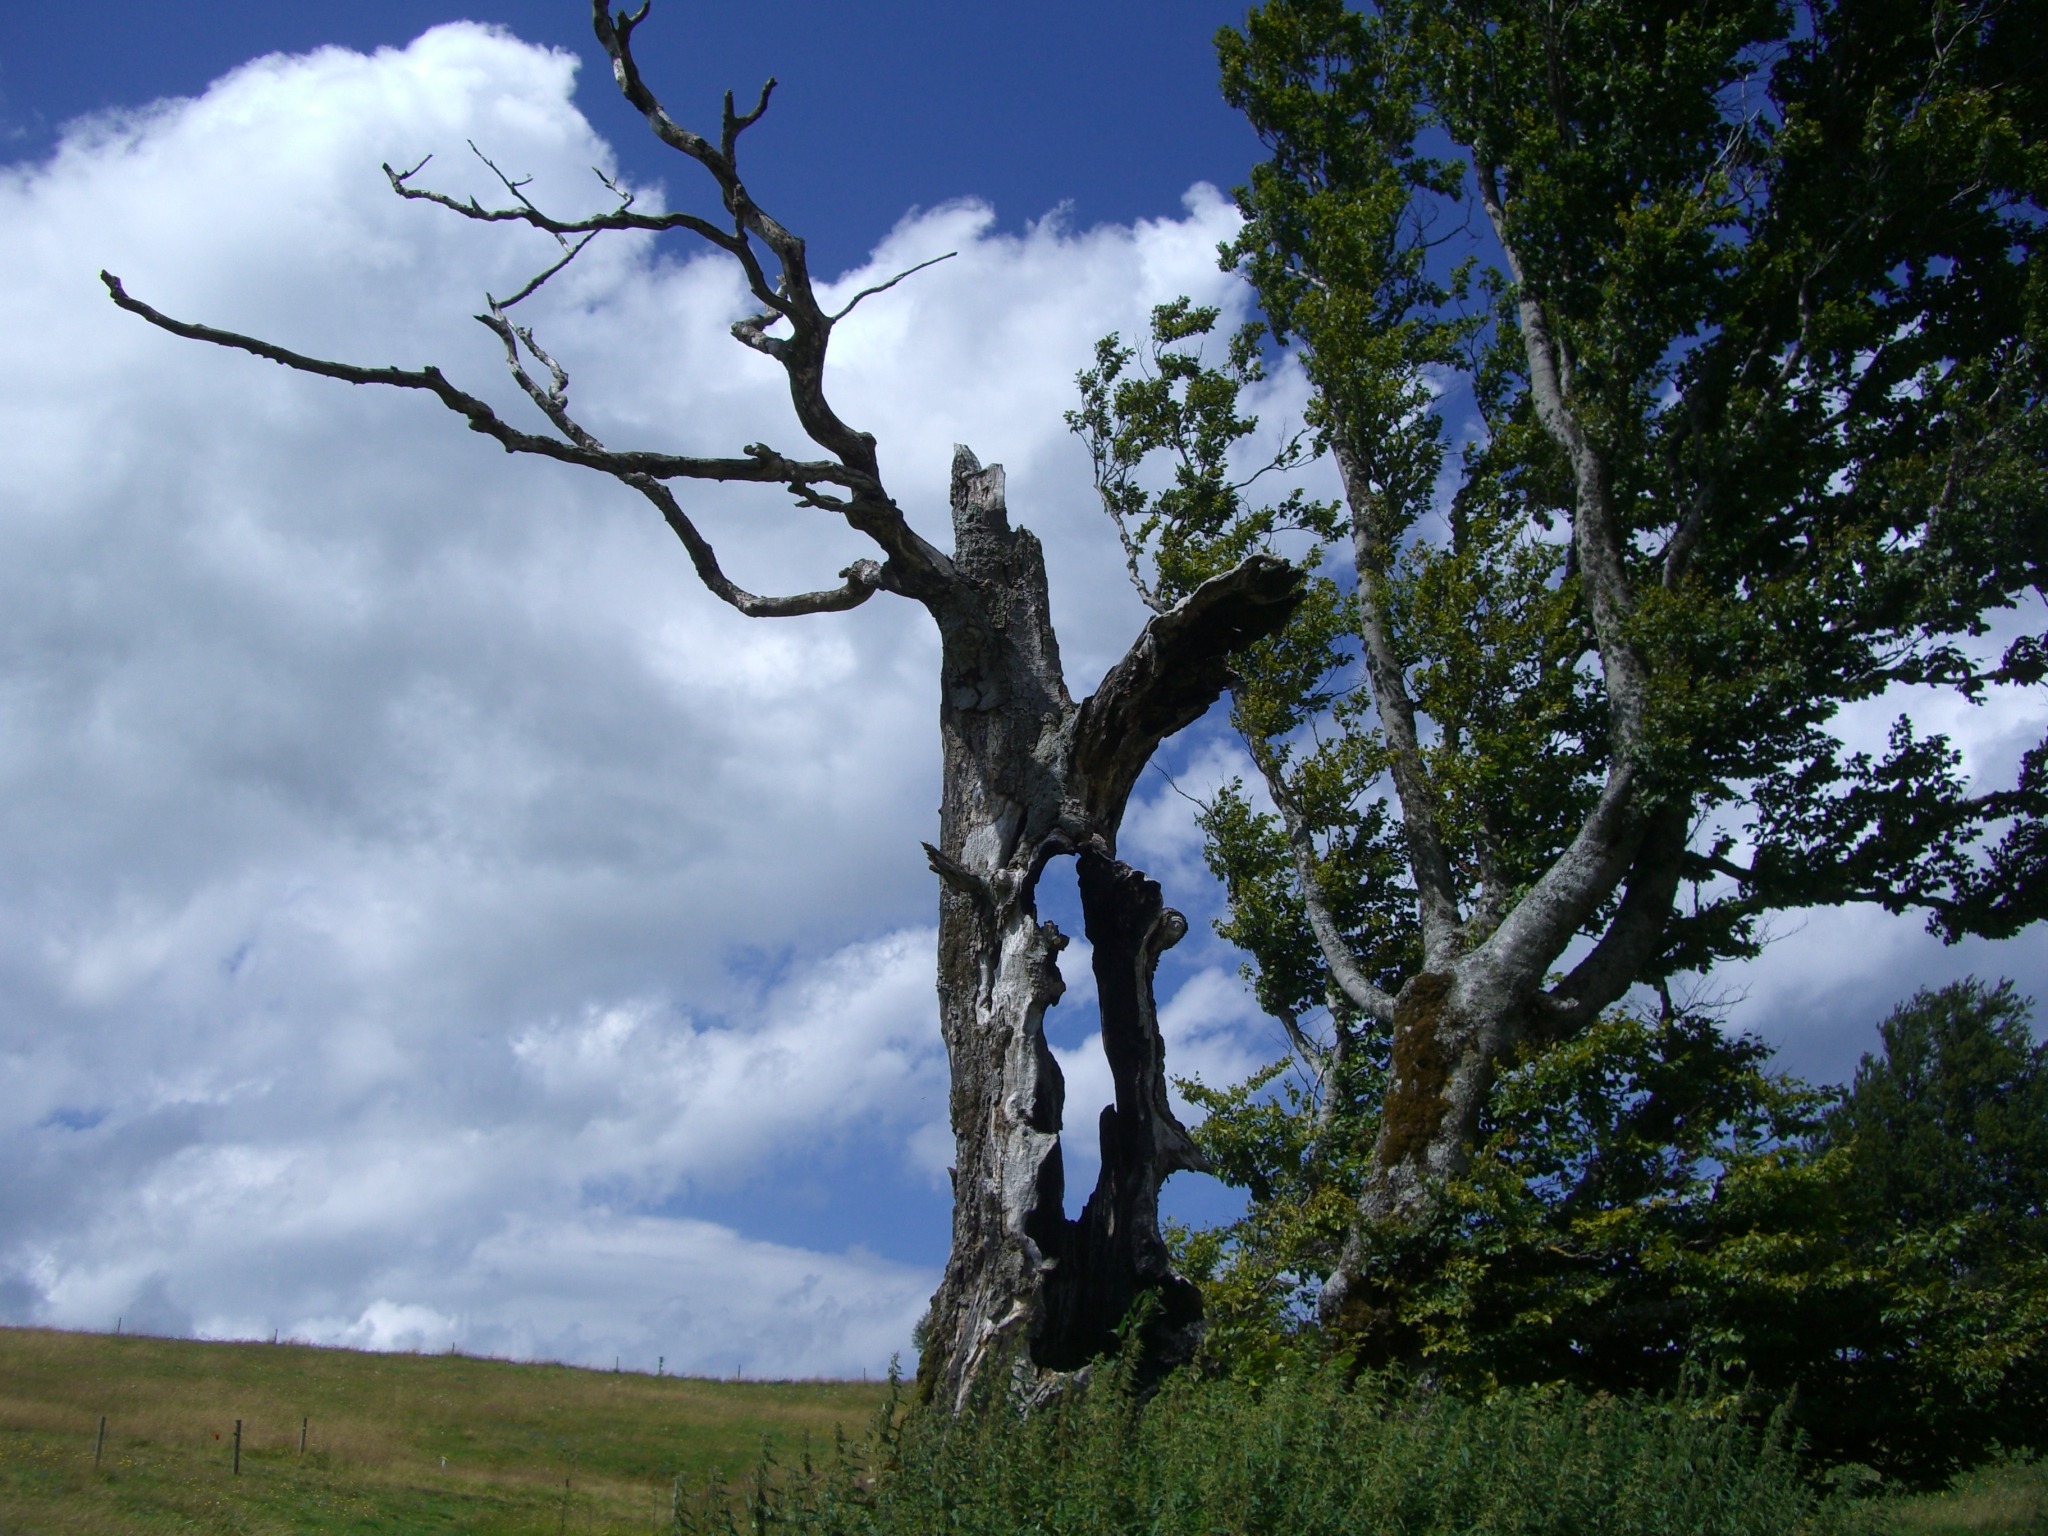
landscape, tree, nature, branch, mountain, cloud, plant, sky, leaf, hill, flower, blue, clouds, rural area, hollow tree trunk, woody plant, weather beech